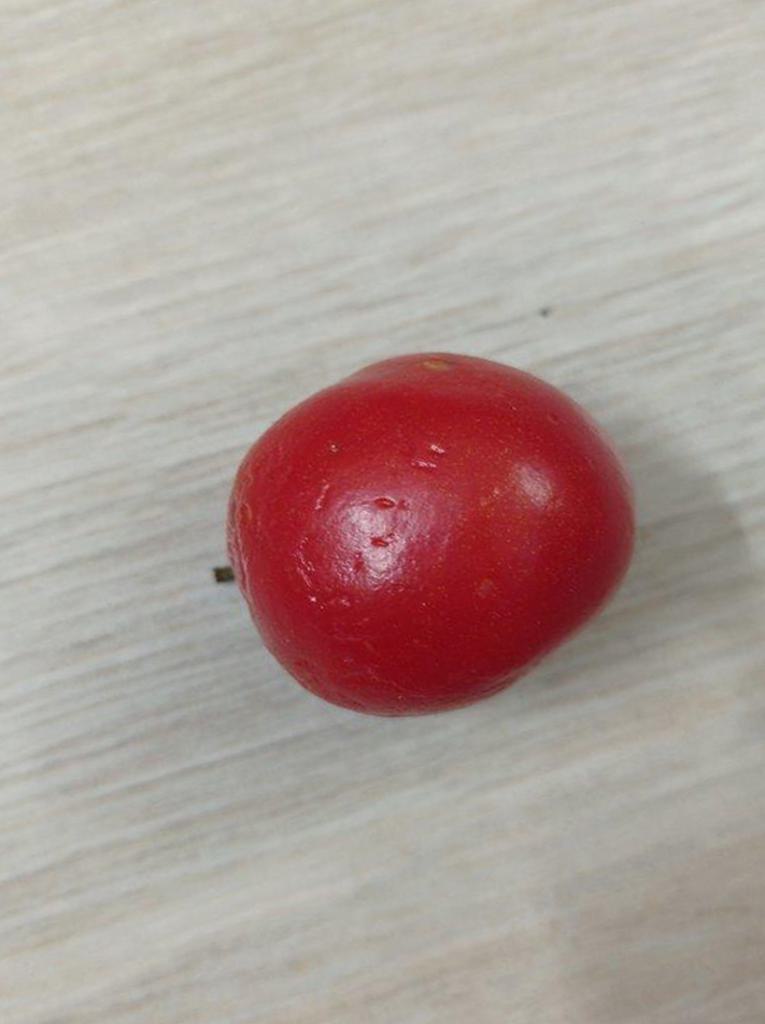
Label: Rotten